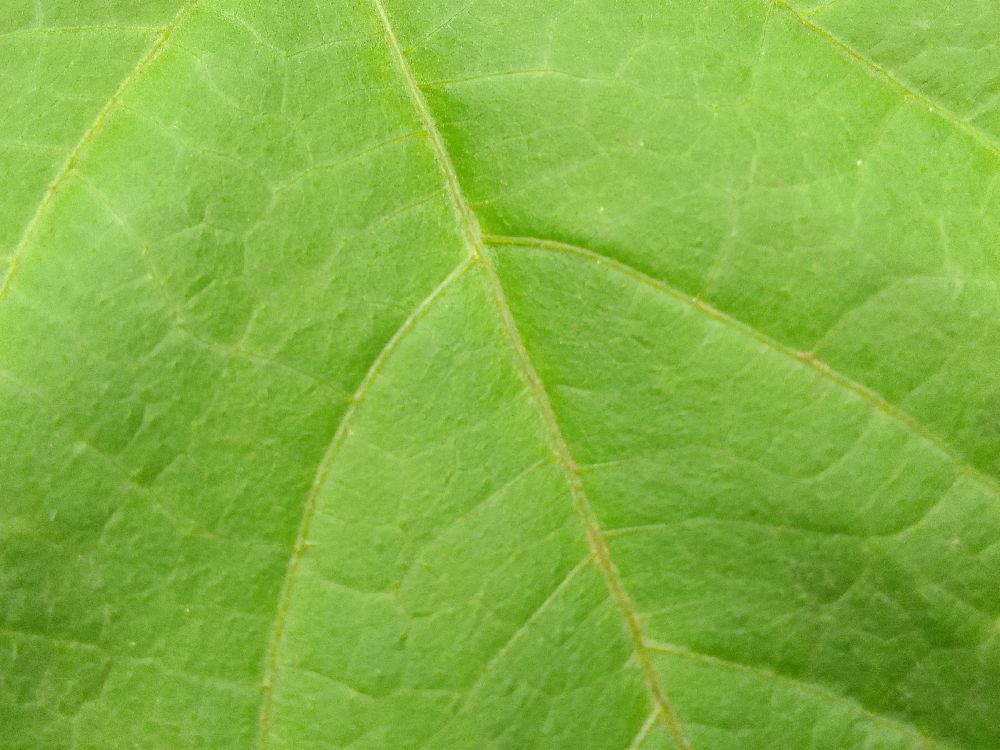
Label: healthy